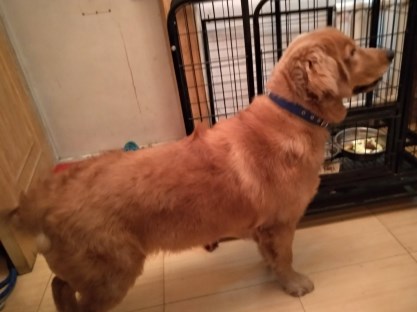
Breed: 5355-n000126-golden_retriever